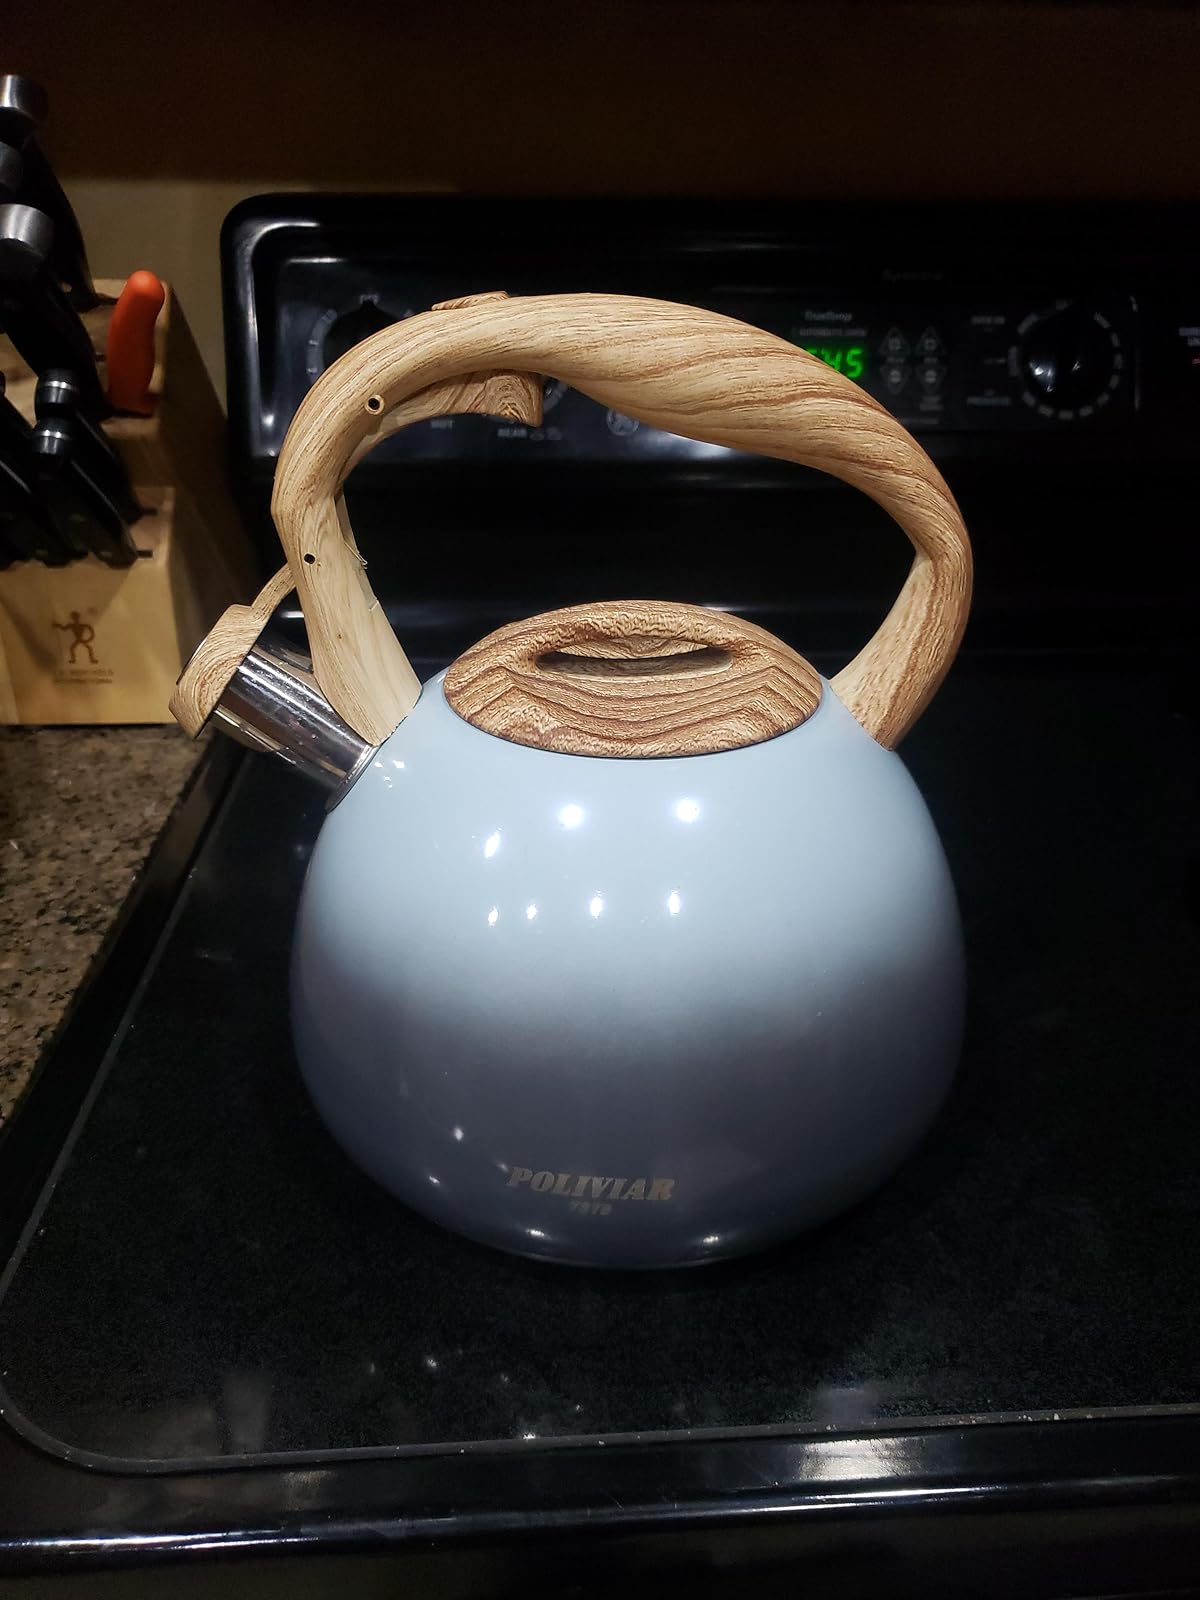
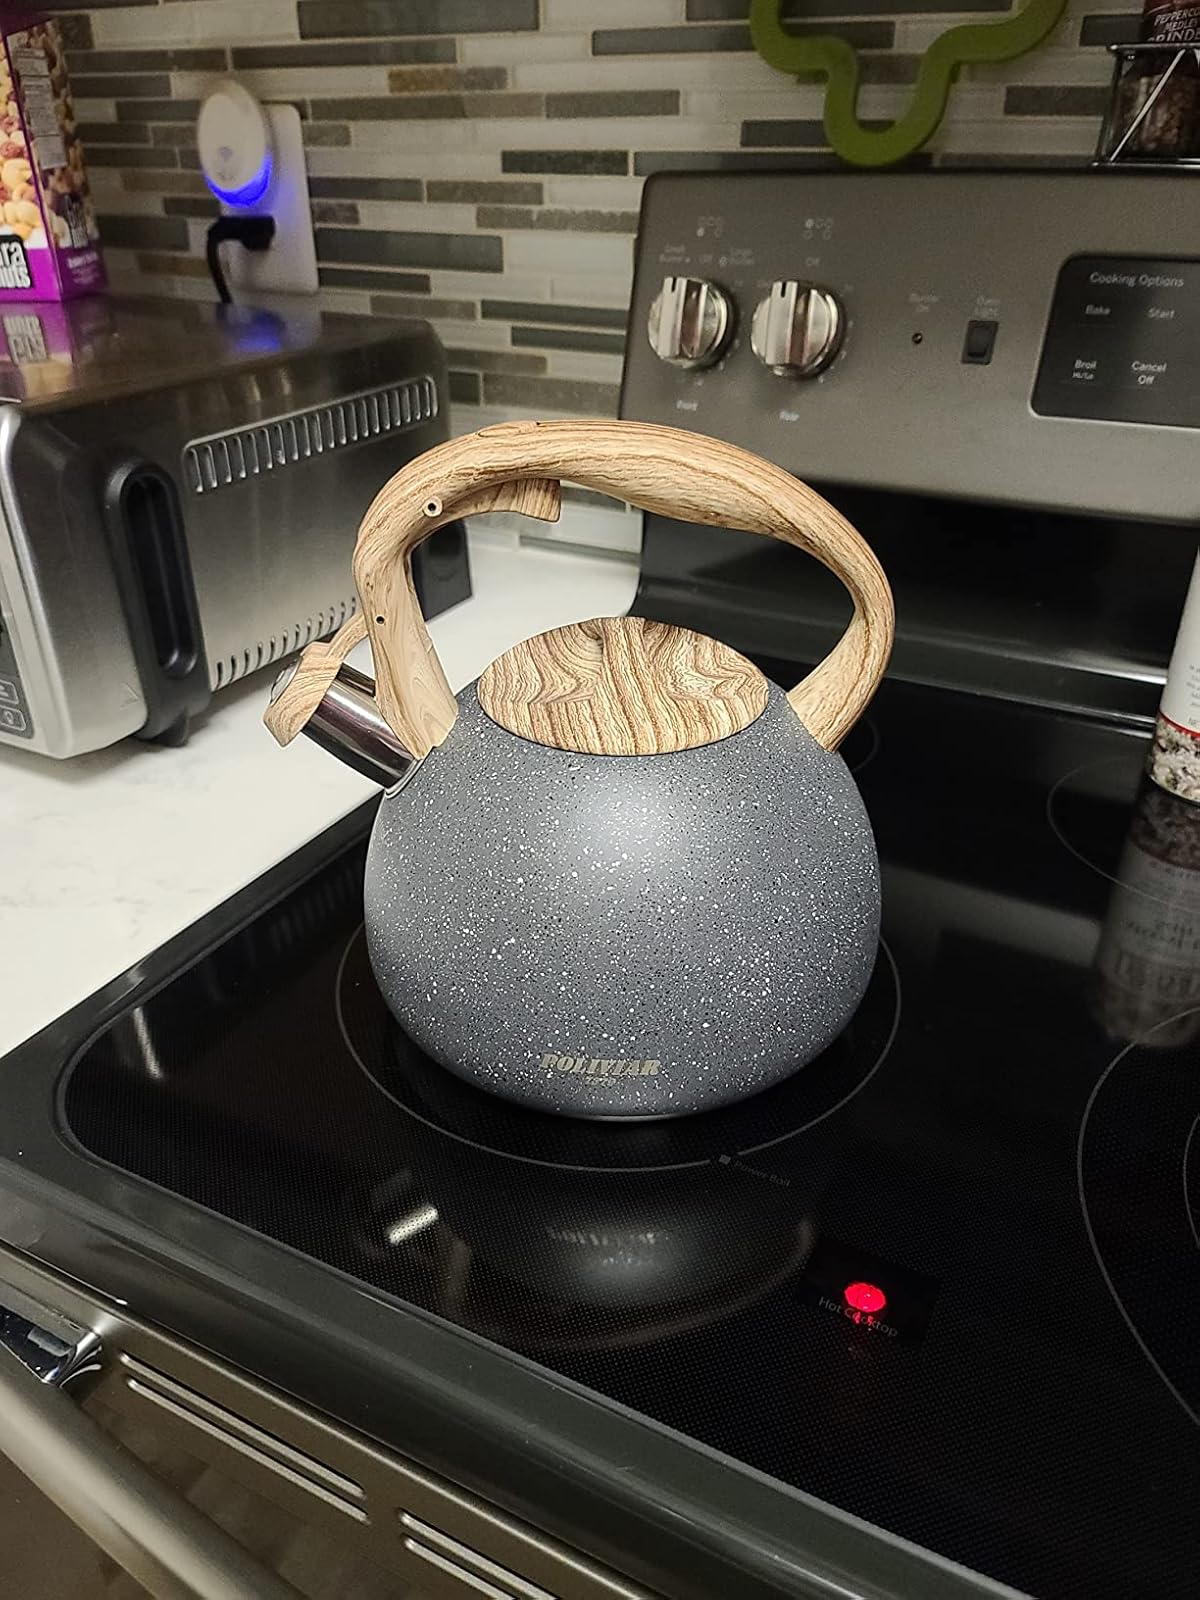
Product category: items_kettle
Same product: no